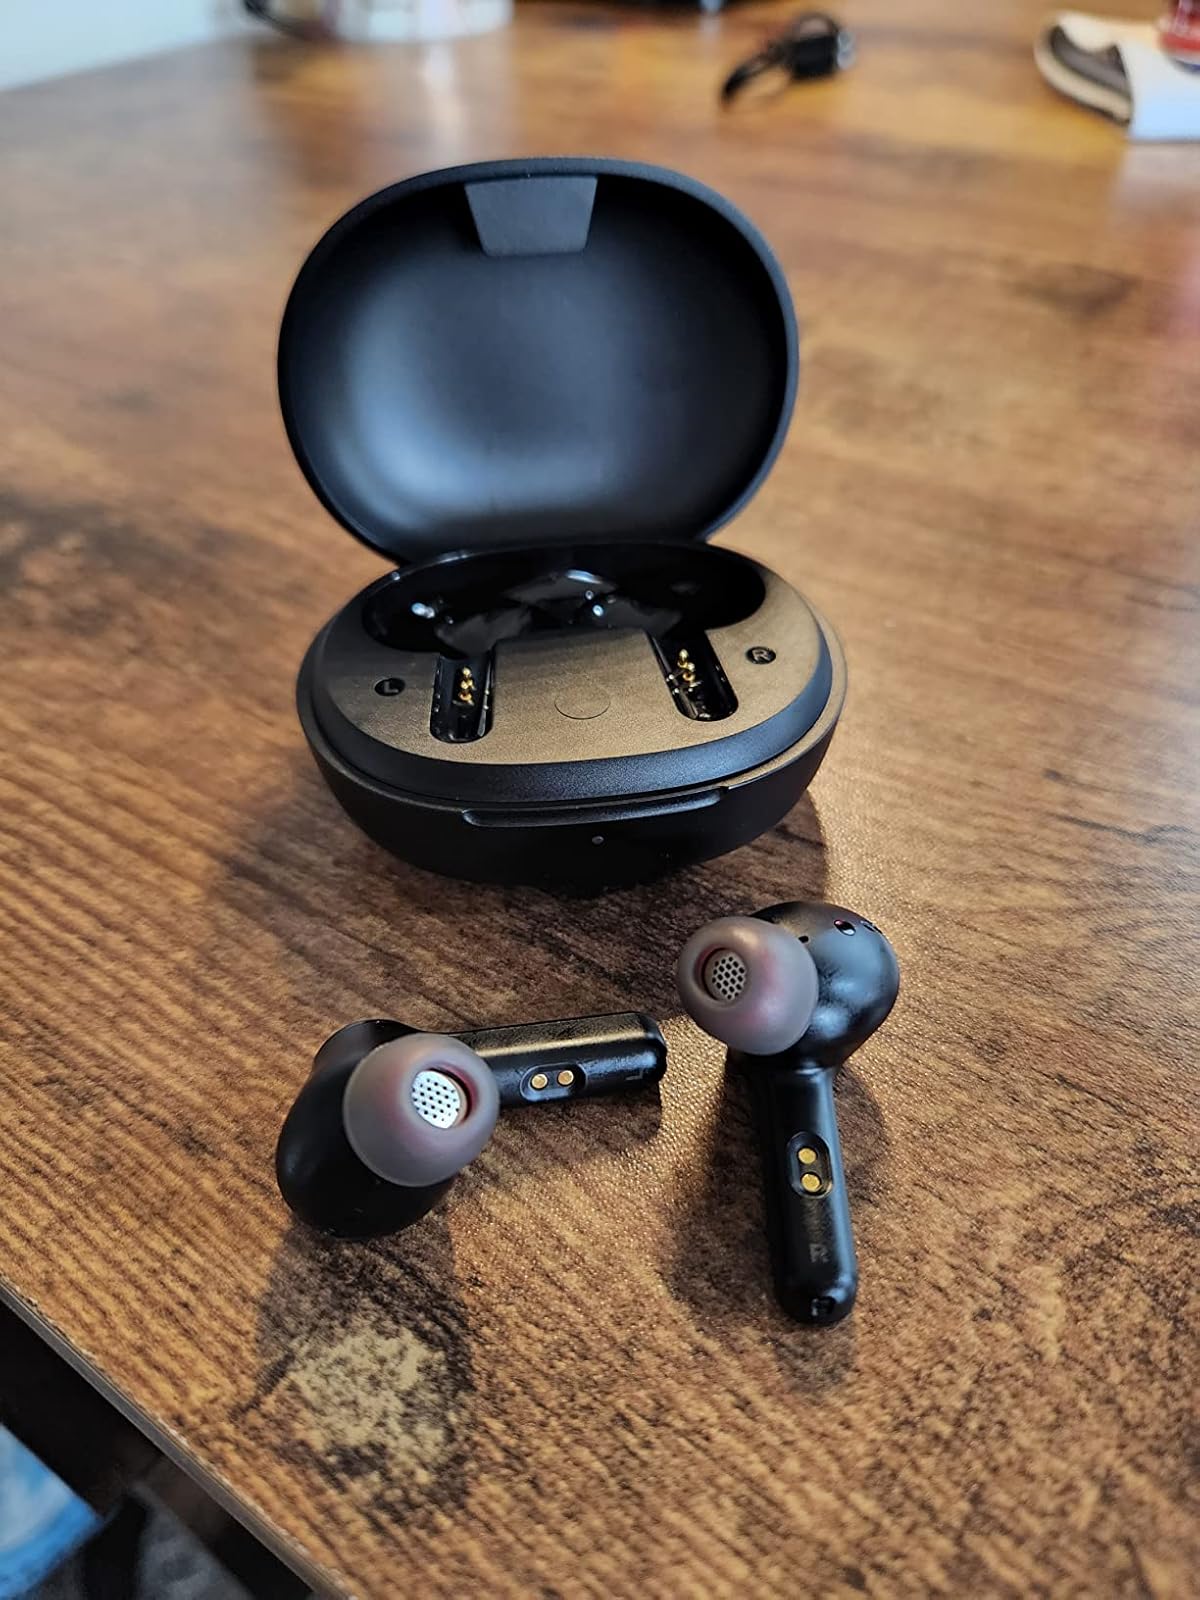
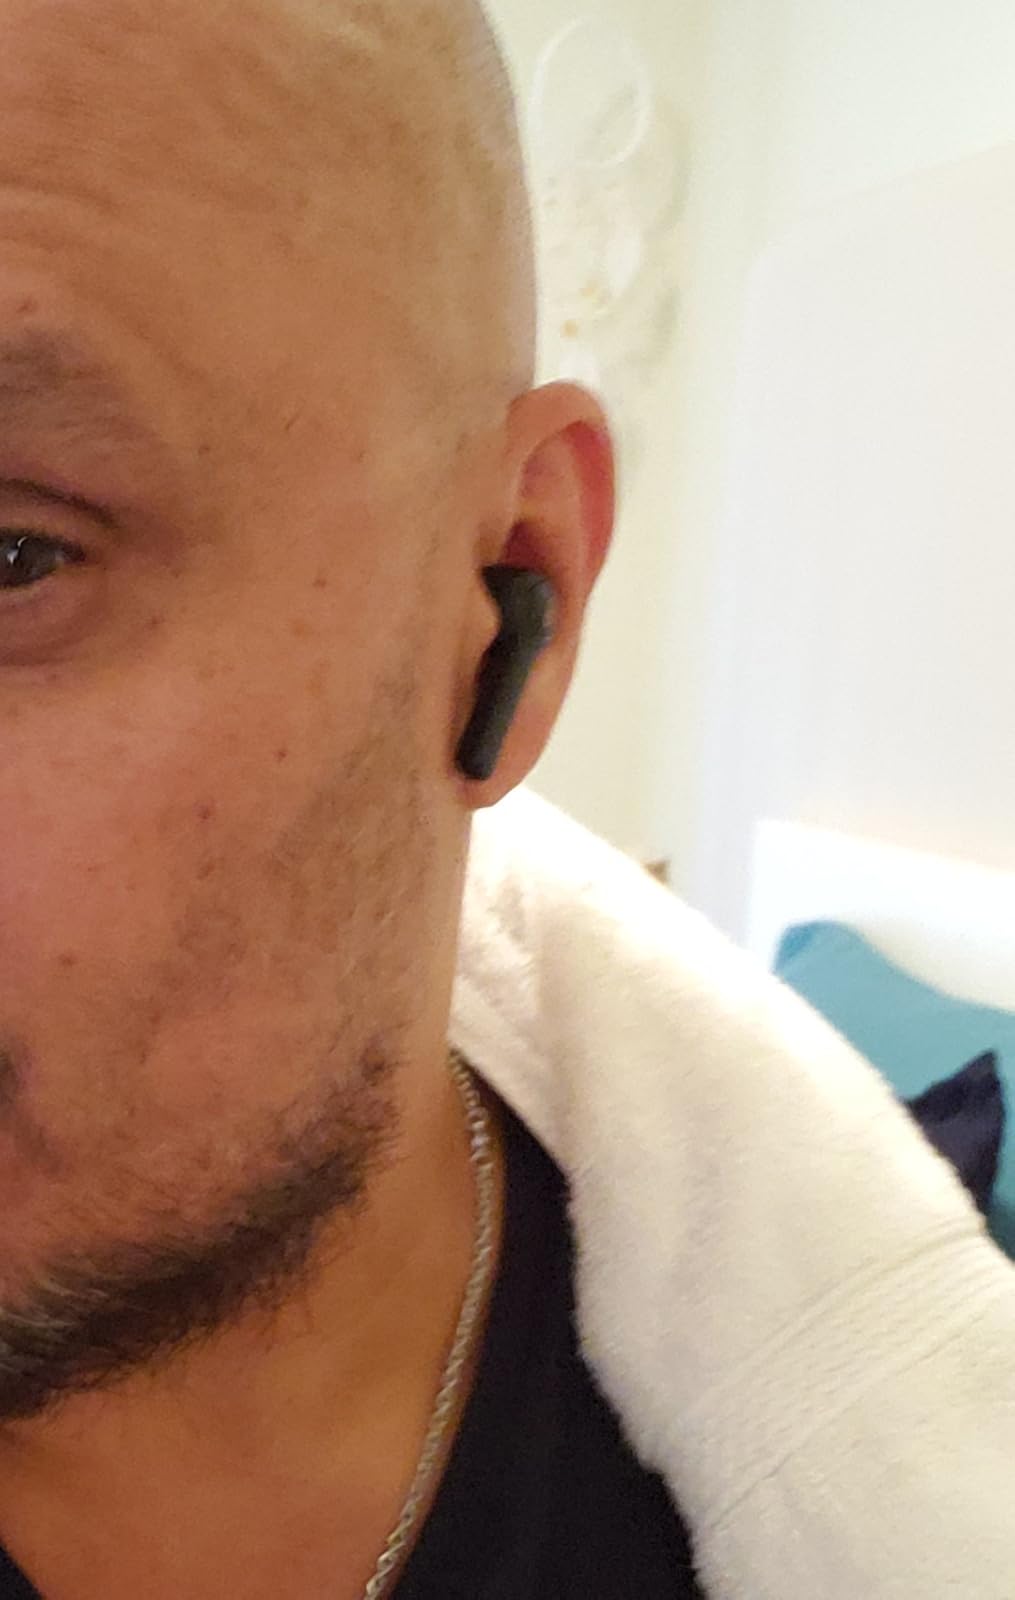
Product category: earbuds
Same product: no